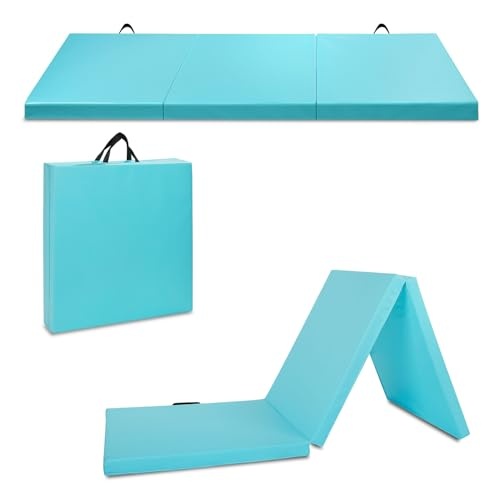
PanAme 6'/8'/10'x2'/4'x2'' Gymnastics Folding Exercise Mats, Fitness Tumbling Mats with Carrying Handles, Exercise Aerobics Mats Stretching Fitness for MMA, Yoga, Home Gym Fitness, Knee Protection,
Brand: PanAme
Brand: PanAme Details: DescriptionInvest in the best for your fitness journey. Choose the PanAme Premium Gymnastics Mat and experience a new level of comfort, support, and performance.Our multipurpose tumbling mats offer a soft and protective surface for various activities, ensuring safety and comfort during workouts, exercises, and playtime.Feature The durable PU leather surface is wear-resistant, easy to clean, and waterproof Versatile and portable, these mats are perfect for home gyms, schools, and indoor and outdoor events The mats are lightweight and easy to store, saving valuable space when not in use. The high-density foam provides excellent resilience and shock absorption, cushioning impact and reducing the risk of injury With a fine sewing technique and anti-slip design The carry handles make it easy to transport and move the mats aroundSpecification (pure color version) Color: Pink/Orange/Blue Material: EPE foam PU leather Dimension of Unfolding: 6’/8’ x 2’ x 2” (L x W x H) Dimension of Folding: 2’ x 2’ x 6”/8” (L x W x H) Net Weight: 4/6.5 blsWhether you're a fitness enthusiast, a parent looking to provide a safe play area for your children, or a teacher seeking affordable and versatile exercise equipment, our tumbling mats are an excellent choice.
Category: Sporting Goods > Athletics > Gymnastics > Gymnastics Training Aids > Gymnastics Spotting Blocks